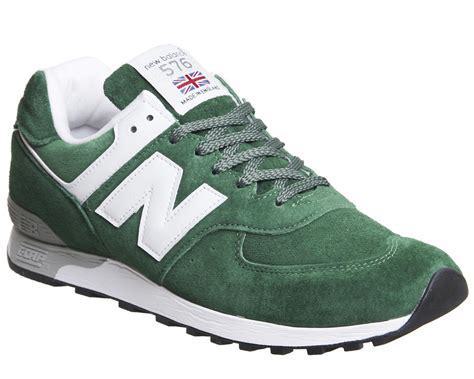
Brand: New
Model: Balance 576